Novena to Our Mother of Perpetual Help

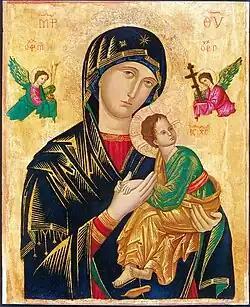
Icon of Our Mother of Perpetual Help, dating to before 1499.

The Novena to Our Mother of Perpetual Help is a booklet containing a set of prayers including the Roman Catholic novena to Our Mother of Perpetual Help, that was originally published in Jaén, Spain in 1899. It was then widely republished by American Redemptorist priests in 1927, then ultimately revised by Irish and Australian Redemptorist priests on 23 June 1948.